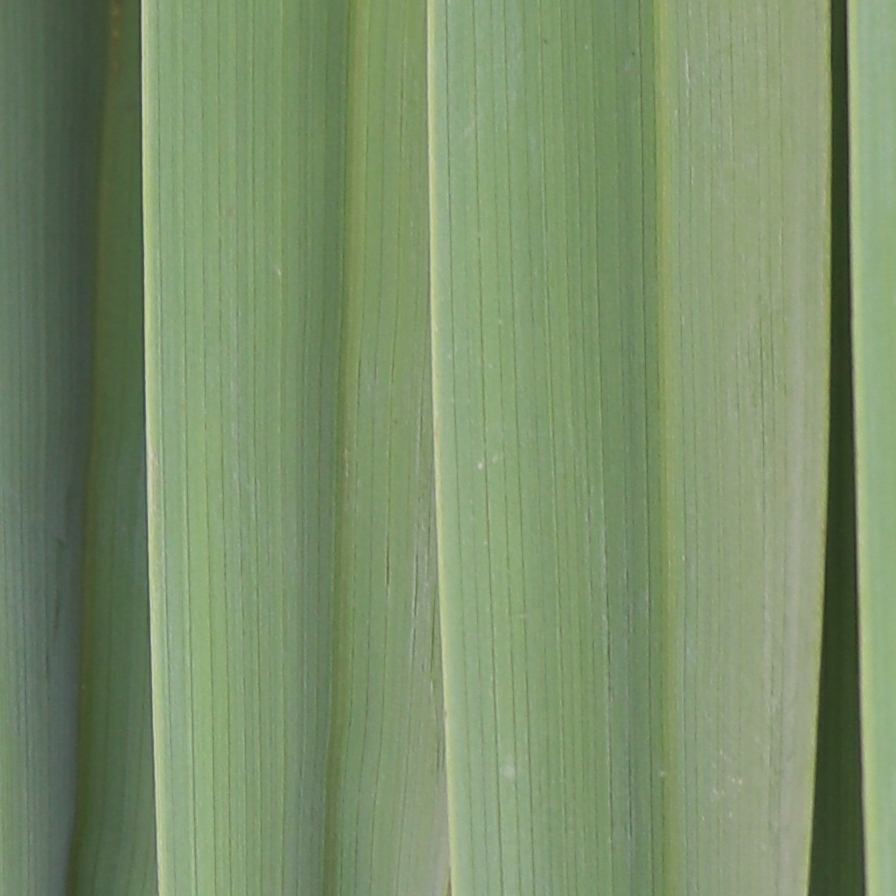
Label: Healthy